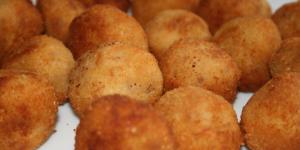
thermomix bombas